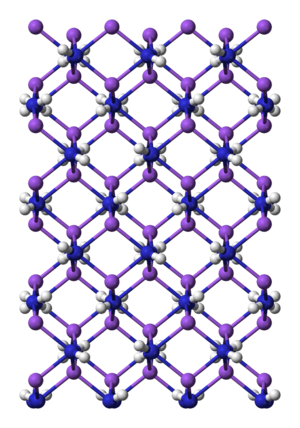
L'amidure de sodium est le composé chimique de formule brute NaNH₂. Ce composé qui réagit violemment avec l'eau, est blanc quand il est pur ; dans le commerce il est typiquement gris, ce qui est dû à la présence d'une petite quantité de fer métallique issue du processus de préparation. De telles impuretés n'affectent généralement pas la réactivité de l'amidure de sodium. NaNH₂ est très largement employé en synthèse organique comme base forte.